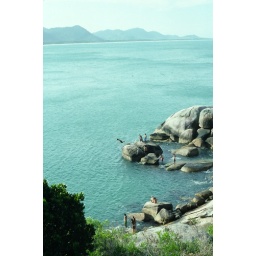
Santa Catarina - Argentinian students jumping off rocks in a cove near Barra da Loga beach